Samaria Gorge

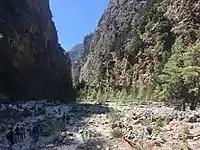
Walkers in the Samariá Gorge in 2022

National Park of Greece since 1962 on the island of Crete – a major tourist attraction of the island – and a World's Biosphere Reserve.